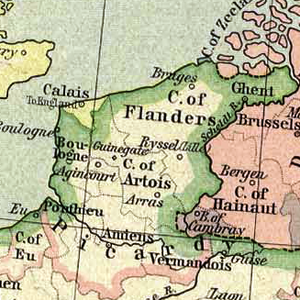
Le comté de Flandre a été un pagus carolingien, puis l'une des principautés du royaume de France, particulièrement impliquée dans les conflits entre la France et l'Angleterre, et entre la France et l'Empire, aux frontières et à l'influence durement disputées depuis sa création au IXᵉ siècle jusqu'en 1384, date de la mort du comte Louis de Male.